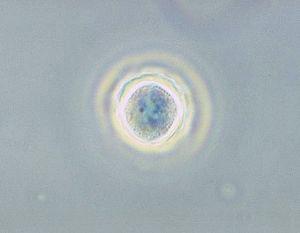
Acanthamoeba est un genre d'amibozoaires, les plus fréquents dans le sol, et aussi fréquemment trouvé dans l'eau douce et d'autres habitats. Les cellules sont petites, typiquement entre 15 et 35 μm de long, et de forme ovale ou triangulaire lorsqu'elles se déplacent. Les pseudopodes forment clairement un lobe hémisphérique antérieur, et il y a différentes courtes extensions filiformes au bord du corps. Elles lui donnent une apparence épineuse à laquelle le nom Acanthamoeba se réfère. Les kystes de la plupart des espèces d'Acanthamoeba sont habituellement de types polygonaux et sont fréquemment retrouvés. La plupart des espèces sont des prédateurs naturels des bactéries libres, mais certaines sont des parasites opportunistes qui peuvent causer des infections aux humains et autres animaux.